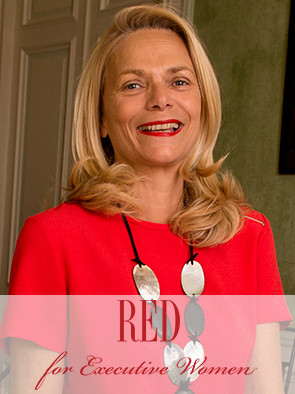
Gender: women